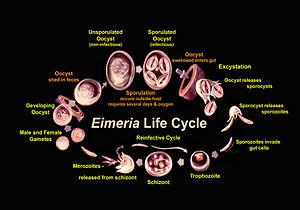
Eimeria est un genre d'organismes unicellulaires appartenant au groupe des apicomplexés, plus particulièrement aux coccidies. Ce sont des parasites intracellulaires de vertébrés et d'invertébrés. Provoquant des pathologies surtout intestinales connues sous le nom de coccidioses, ils peuvent notamment occasionner d'importants dégâts dans les élevages.